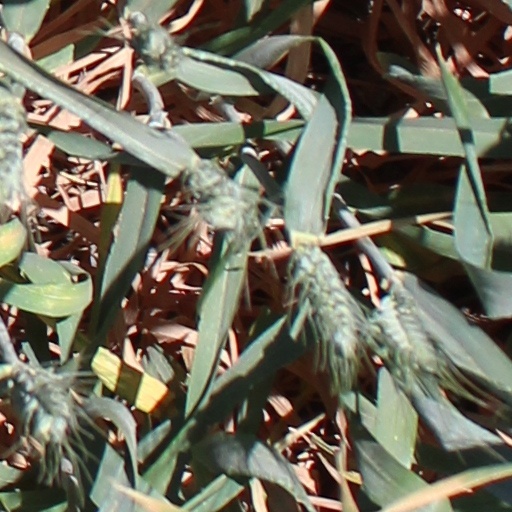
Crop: wheat